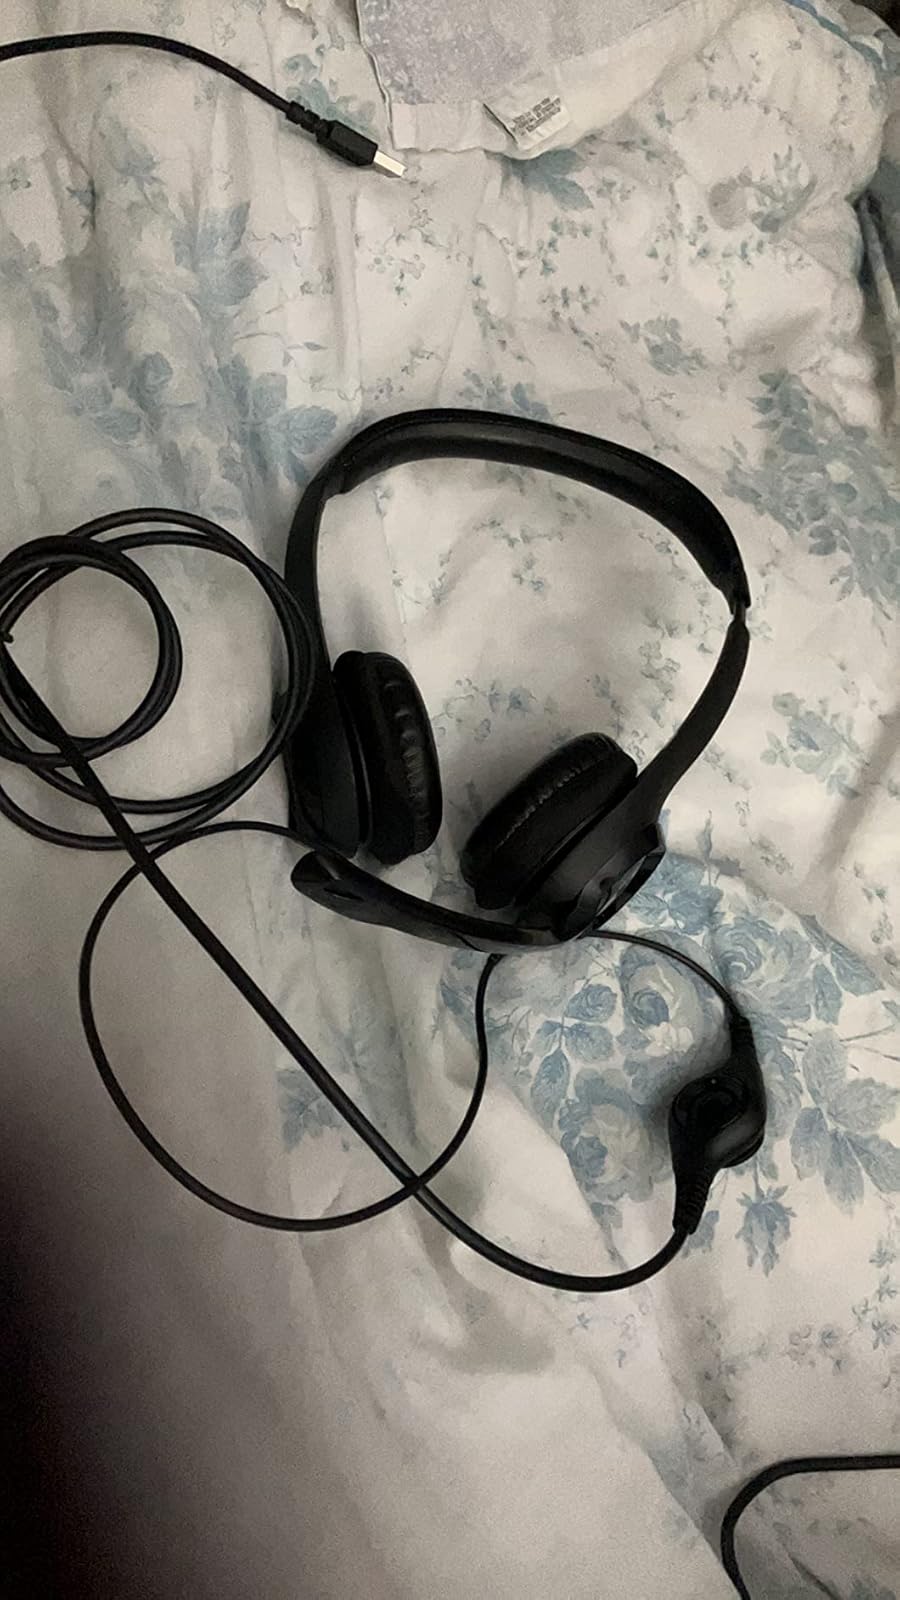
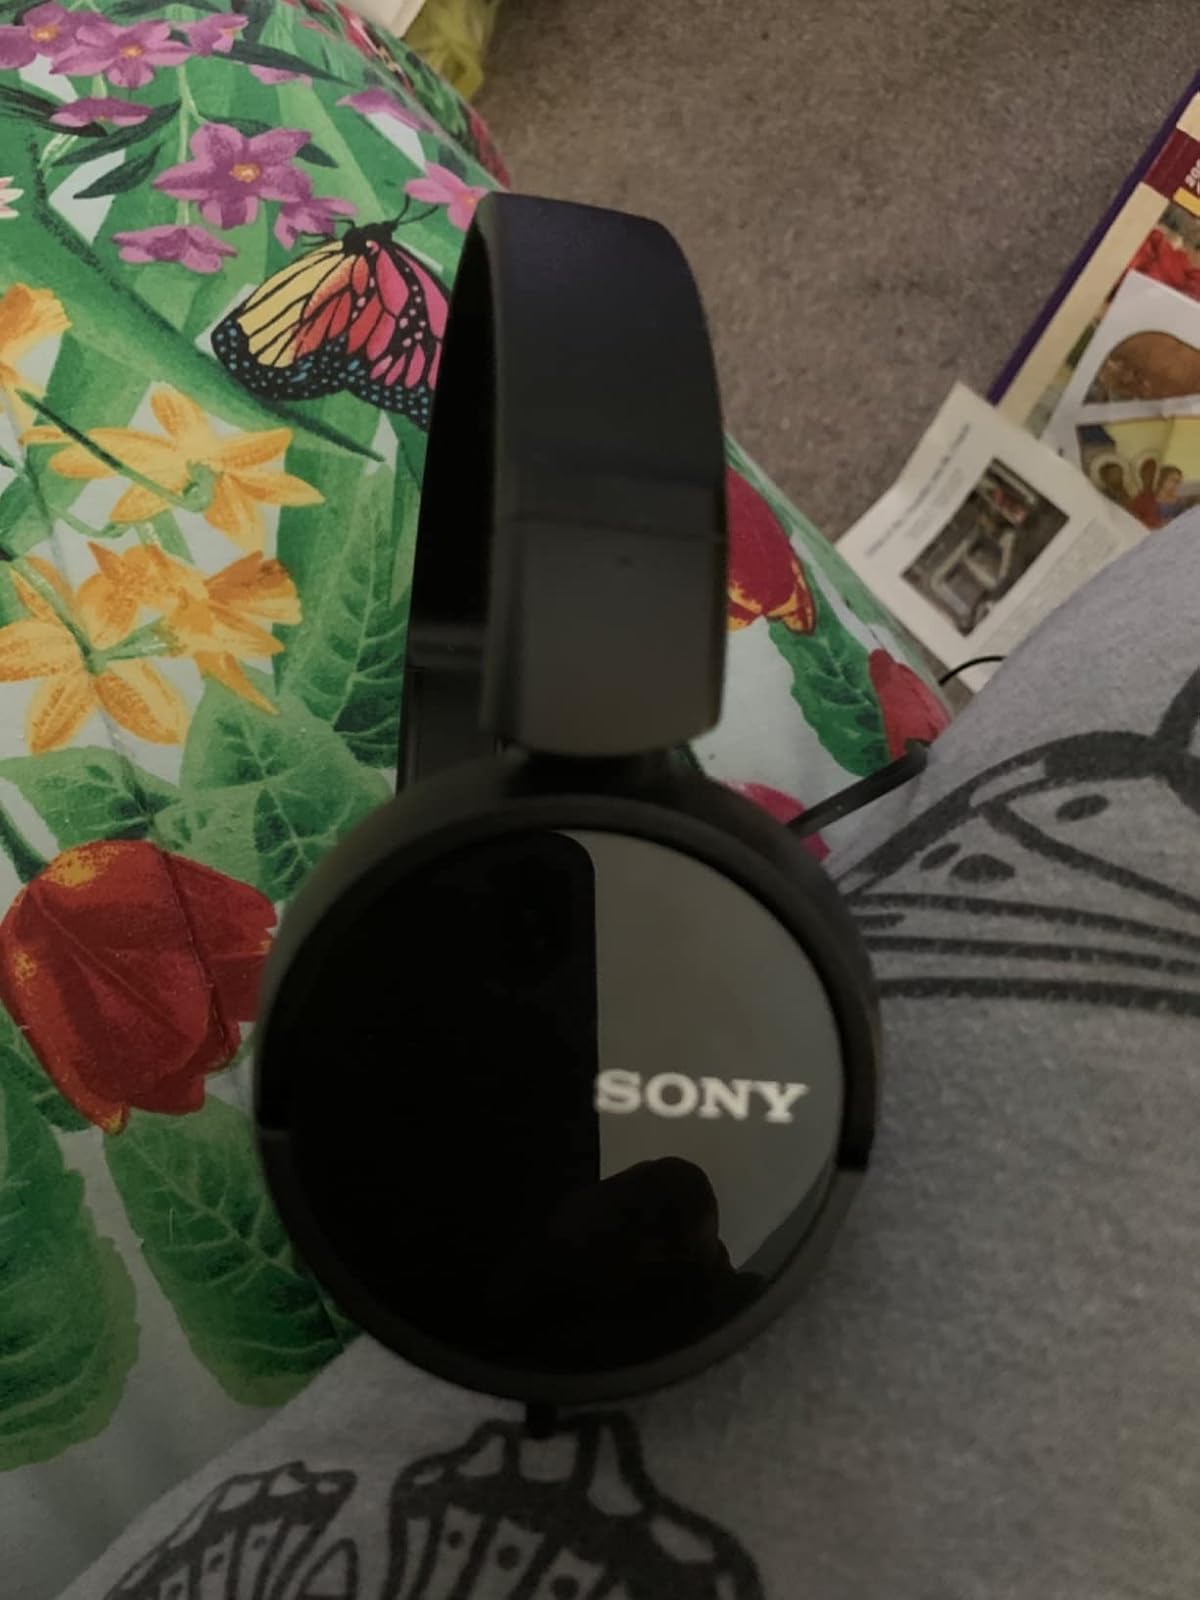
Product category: headphones
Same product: no